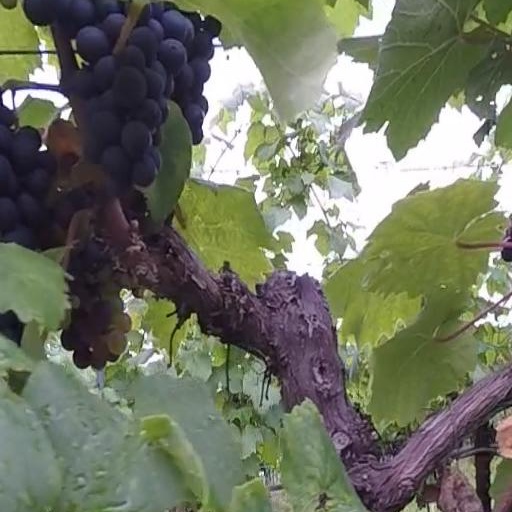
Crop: grape